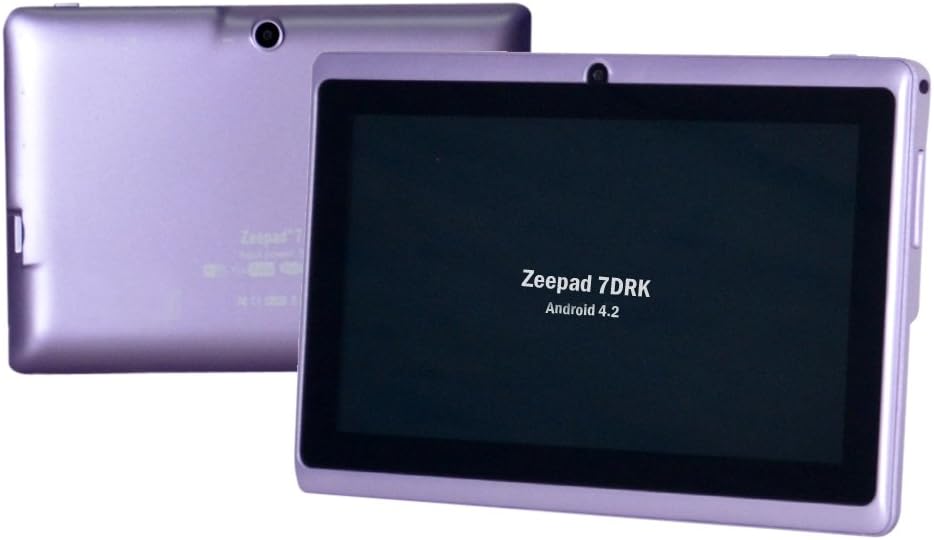
Zeepad 7DRK 4 GB Tablet - 7" - Rockchip Cortex A9 RK3026 1.50 GHz - Purple
Category: Computers
Zeepad 7drk 4 Gb Tablet - 7 - Wireless Lan - Rockchip Cortex A9 Rk3026 1.50 Ghz - Purple - 512 Mb Ram - Android 4.2 Jelly Bean - Slate - 800 X 480 Multi-touch Screen Display
Features: Zeepad 7drk 4 Gb Tablet - 7 - Wireless Lan - Rockchip Cortex A9 Rk3026 1.50 Ghz - Purple - 512 Mb Ram - Android 4.2 Jelly Bean - Slate - 800 X 480 Multi-touch Screen Display